Üsküdar

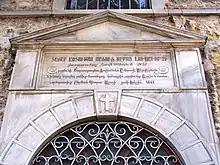
The Surp Krikor Lusavoriç (St Gregory the Illuminator) Armenian Church

This hill, known as "Tchamlidja" in 19th-century spelling, has the highest point in Istanbul and commands a panoramic view of the entire city. One of the most prestiged schools of Turkey, Bilfen College is located on the Çamlıca hill.